Jon Andersen

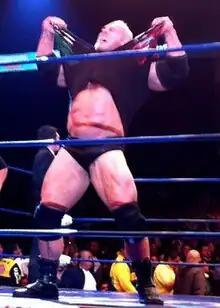
Andersen as "Jon Strongman" during a CMLL event.

Jon Andersen-Reel, normally referred to simply as Jon Andersen (born January 8, 1972) is an American professional wrestler, bodybuilder, and former professional strongman competitor. Andersen has wrestled for Pro Wrestling Revolution based in California, Consejo Mundial de Lucha Libre (CMLL) in Mexico and Japanese promotions Inoki Genome Federation (IGF) and New Japan Pro-Wrestling (NJPW).